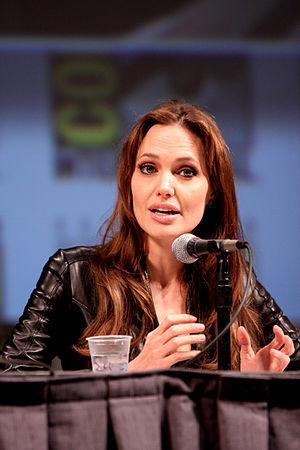
Angelina Jolie [ænd͡ʒeˈliːnɪ d͡ʒoʊˈliː], née Angelina Jolie Voight le 4 juin 1975 à Los Angeles, est une actrice, réalisatrice, scénariste, productrice, mannequin, philanthrope, écrivaine et ambassadrice de bonne volonté américano-cambodgienne. Elle a reçu trois Golden Globes, deux Screen Actors Guild Awards et un Oscar du cinéma.